Guyot

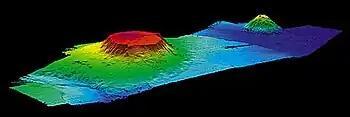
The Bear Seamount (left), a guyot in the northern Atlantic Ocean

In marine geology, a guyot, also called a tablemount, is an isolated underwater volcanic mountain (seamount) with a flat top more than below the surface of the sea. The diameters of these flat summits can exceed . Guyots are most commonly found in the Pacific Ocean, but they have been identified in all the oceans except the Arctic Ocean. They are analogous to tables (such as mesas) on land.